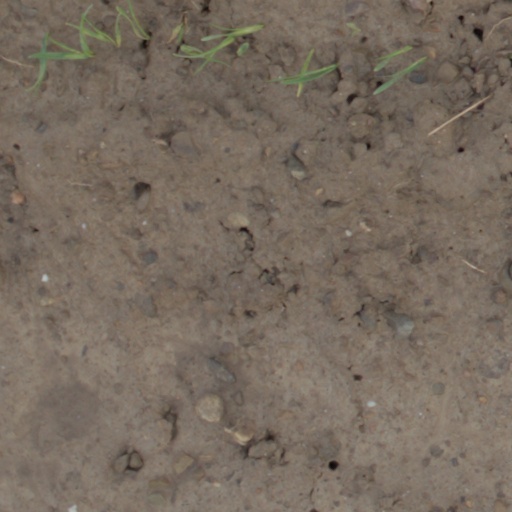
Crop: wheat